Syntactic Structures

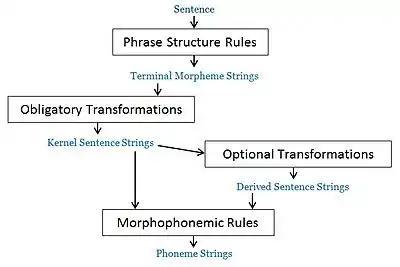
The grammar model discussed in Noam Chomsky's "Syntactic Structures" (1957)

Chomsky's transformational grammar has three parts: phrase structure rules, transformational rules and morphophonemic rules. The phrase structure rules are used for expanding lexical categories and for substitutions. These yield a string of morphemes. A transformational rule "operates on a given string ... with a given constituent structure and converts it into a new string with a new derived constituent structure." It "may rearrange strings or may add or delete morphemes." Transformational rules are of two kinds: obligatory or optional. Obligatory transformations applied on the "terminal strings" of the grammar produce the "kernel of the language". Kernel sentences are simple, active, declarative and affirmative sentences. To produce passive, negative, interrogative or complex sentences, one or more optional transformation rules must be applied in a particular order to the kernel sentences. At the final stage of the grammar, morphophonemic rules convert a string of words into a string of phonemes. Chomsky then applies this idea of transformational rules in the English auxiliary verb system.